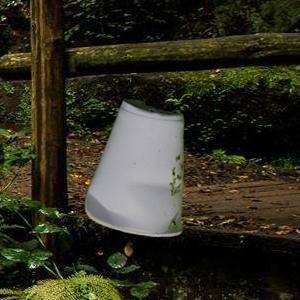
Label: cups